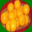
Label: orange